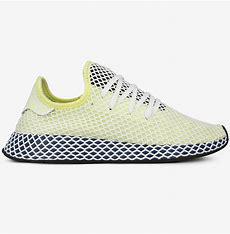
Brand: Adidas
Model: Deerupt Runner